Monterchi

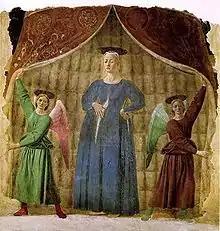
Piero della Francesca's "Madonna del Parto". Museo della Madonna del Parto, Monterchi.

The most famous cultural attraction of Monterchi is the fresco of the "Madonna del Parto" by Piero della Francesca, painted between 1450 and 1465 in honour of the painter's mother, Romana di Perino da Monterchi, who was born in town and is in the Museo della Madonna del Parto di Piero della Francesca.